Vologda Aviation Enterprise

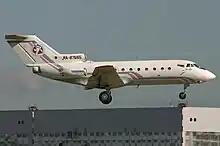
Yakovlev Yak-40

Joint-Stock Company "Vologda Aviation Enterprise", doing business as Vologda Air Company (VAC, Вологодское авиапредприятие, "Vologodskoje aviapredprijatije"), is an airline with its head office on the property of Vologda Airport in Vologda, Russia. It operates scheduled domestic and regional passenger services. It was formerly the Aeroflot Vologda division, United Air Detachment of Northern Territorial Board of Civil Aviation (1952–1963), Vologda United Air Detachment (1963–1991) and Vologda Air Company (1991–present).